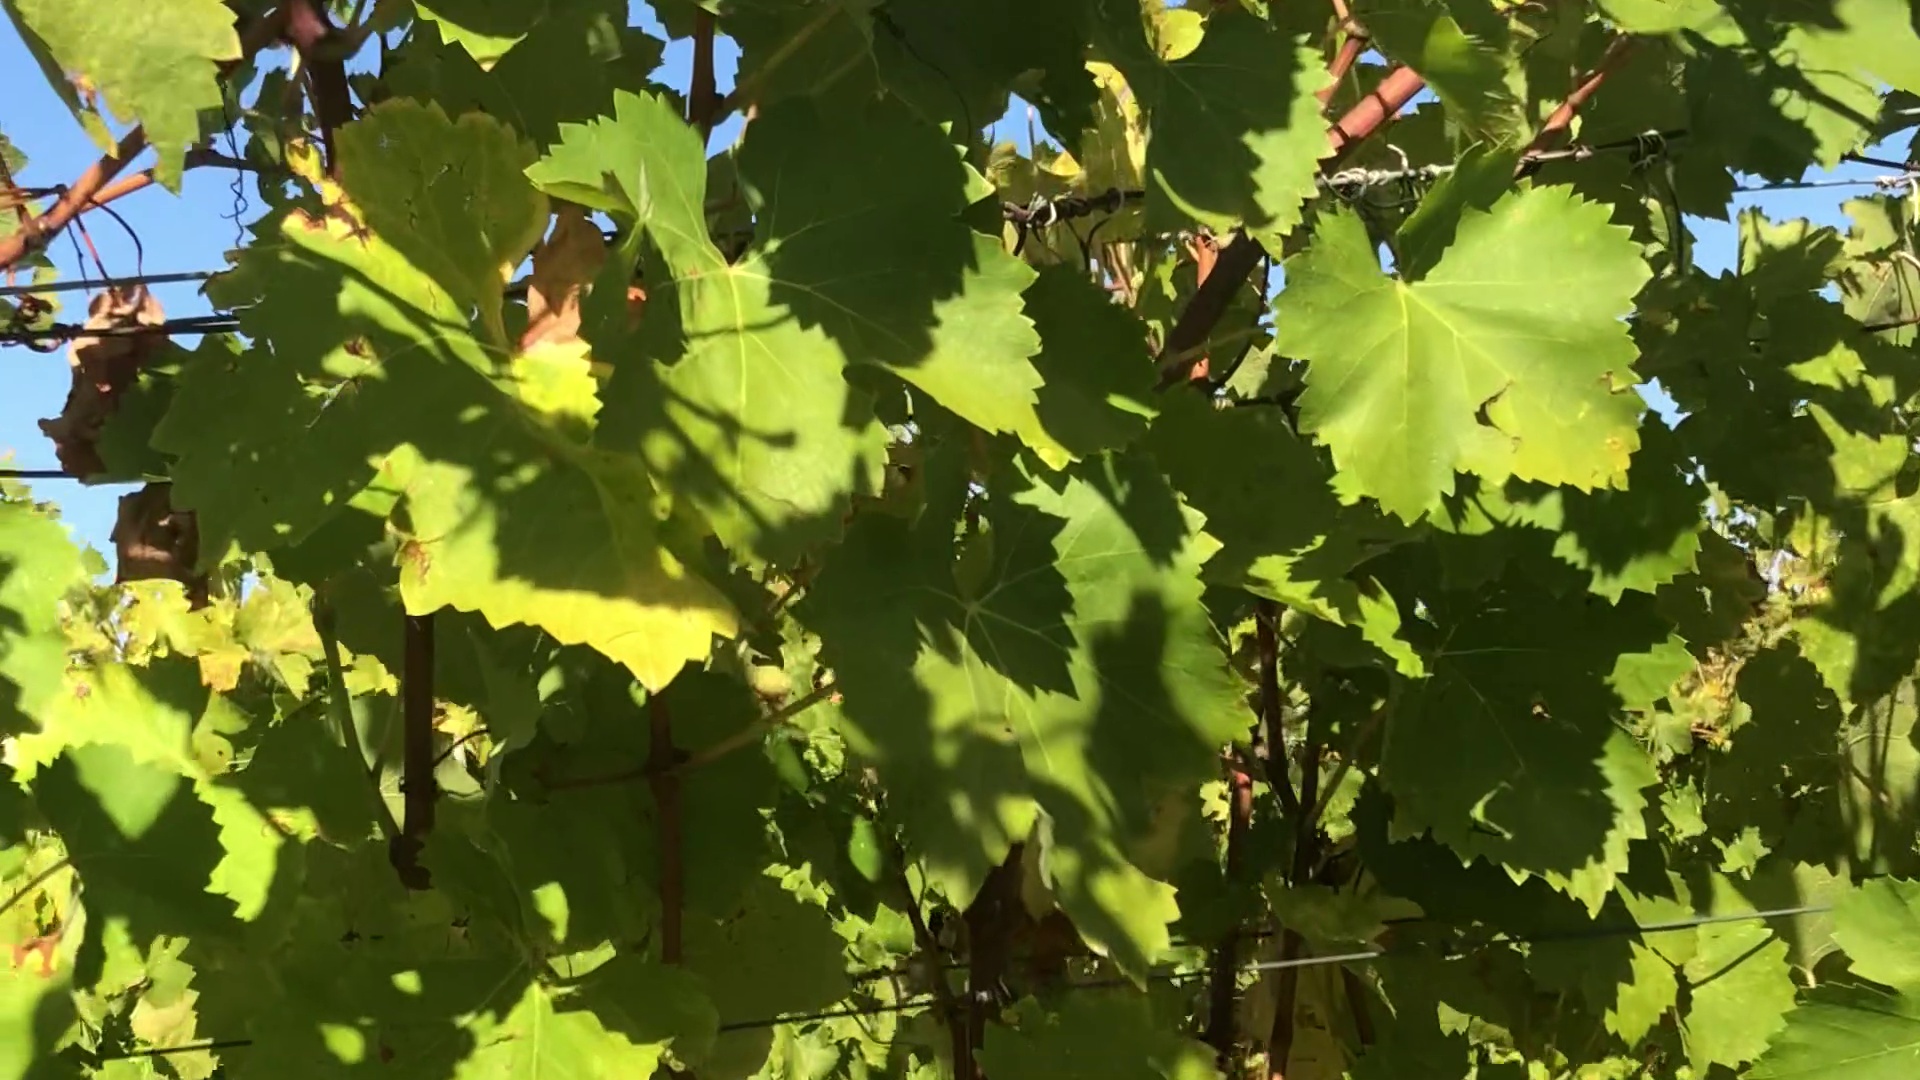
Label: healthy